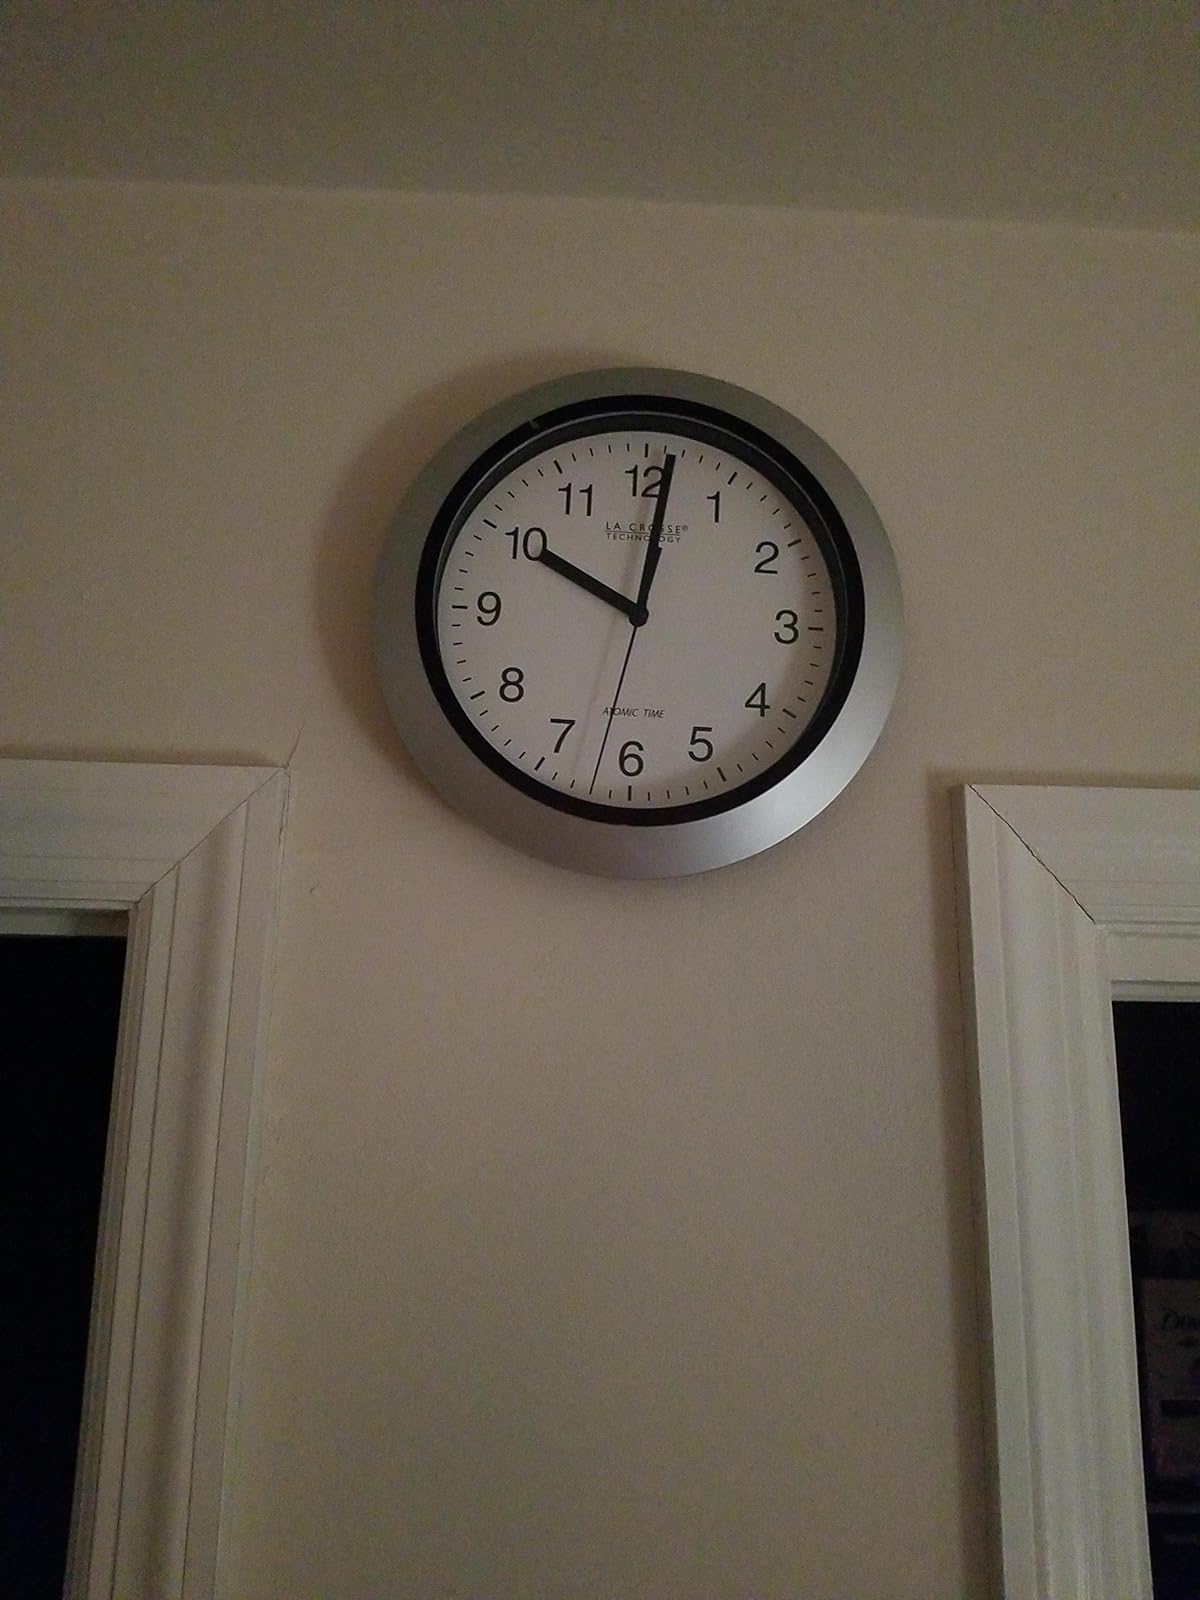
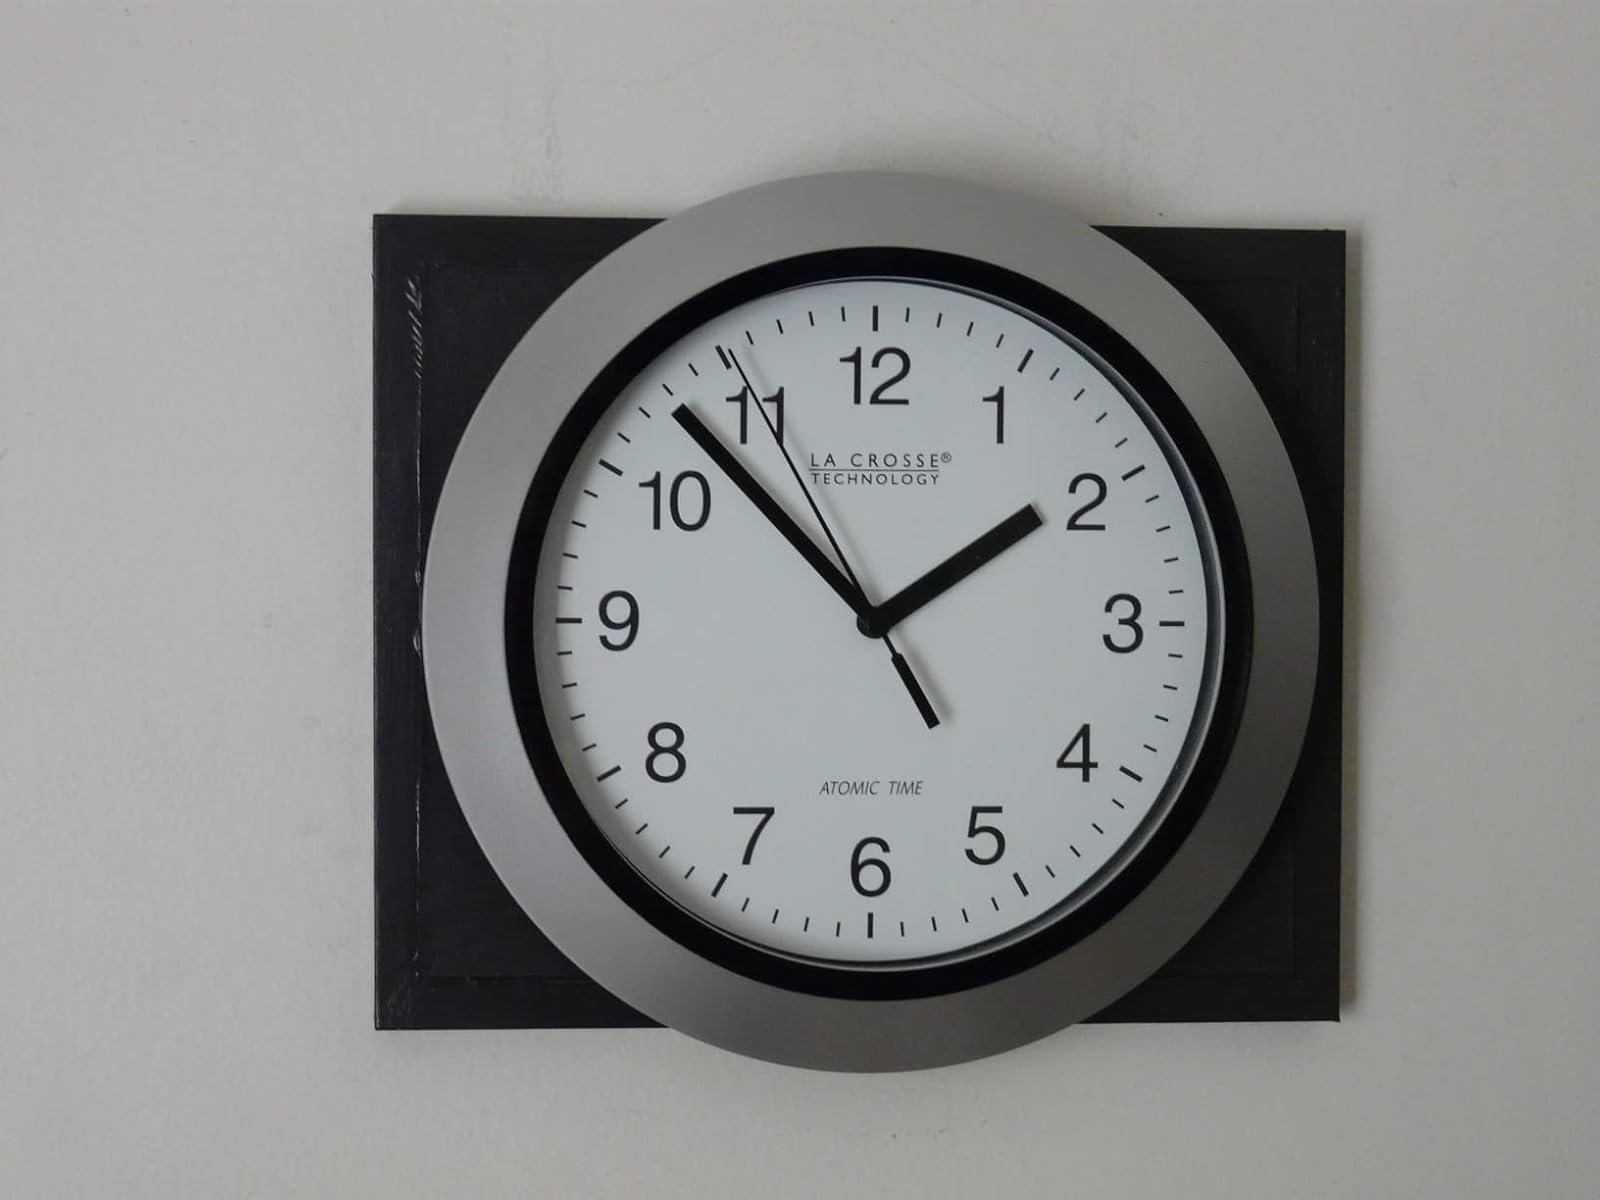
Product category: clock
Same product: yes